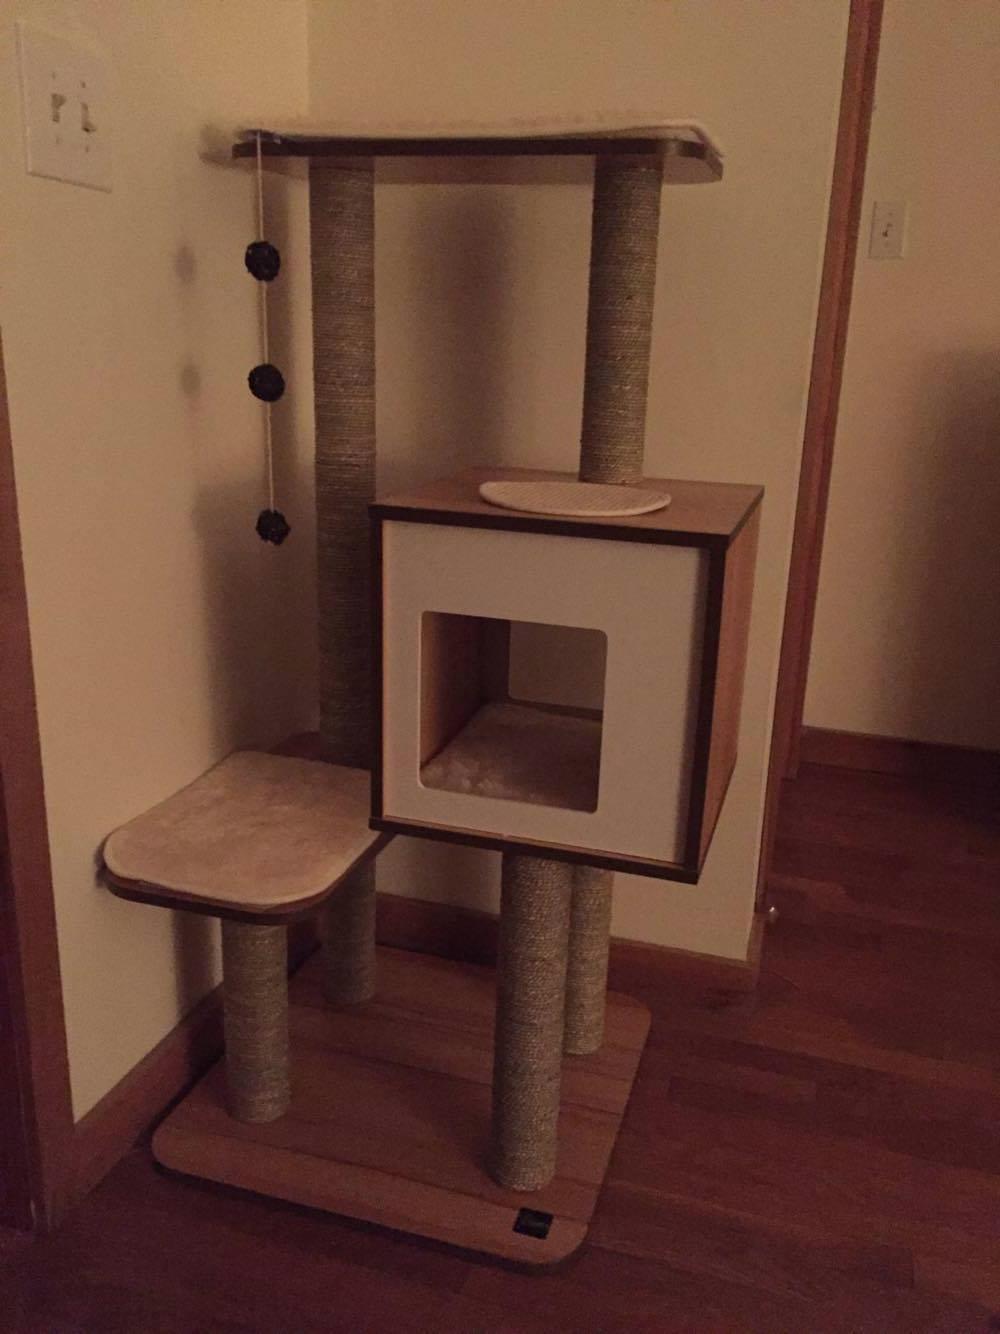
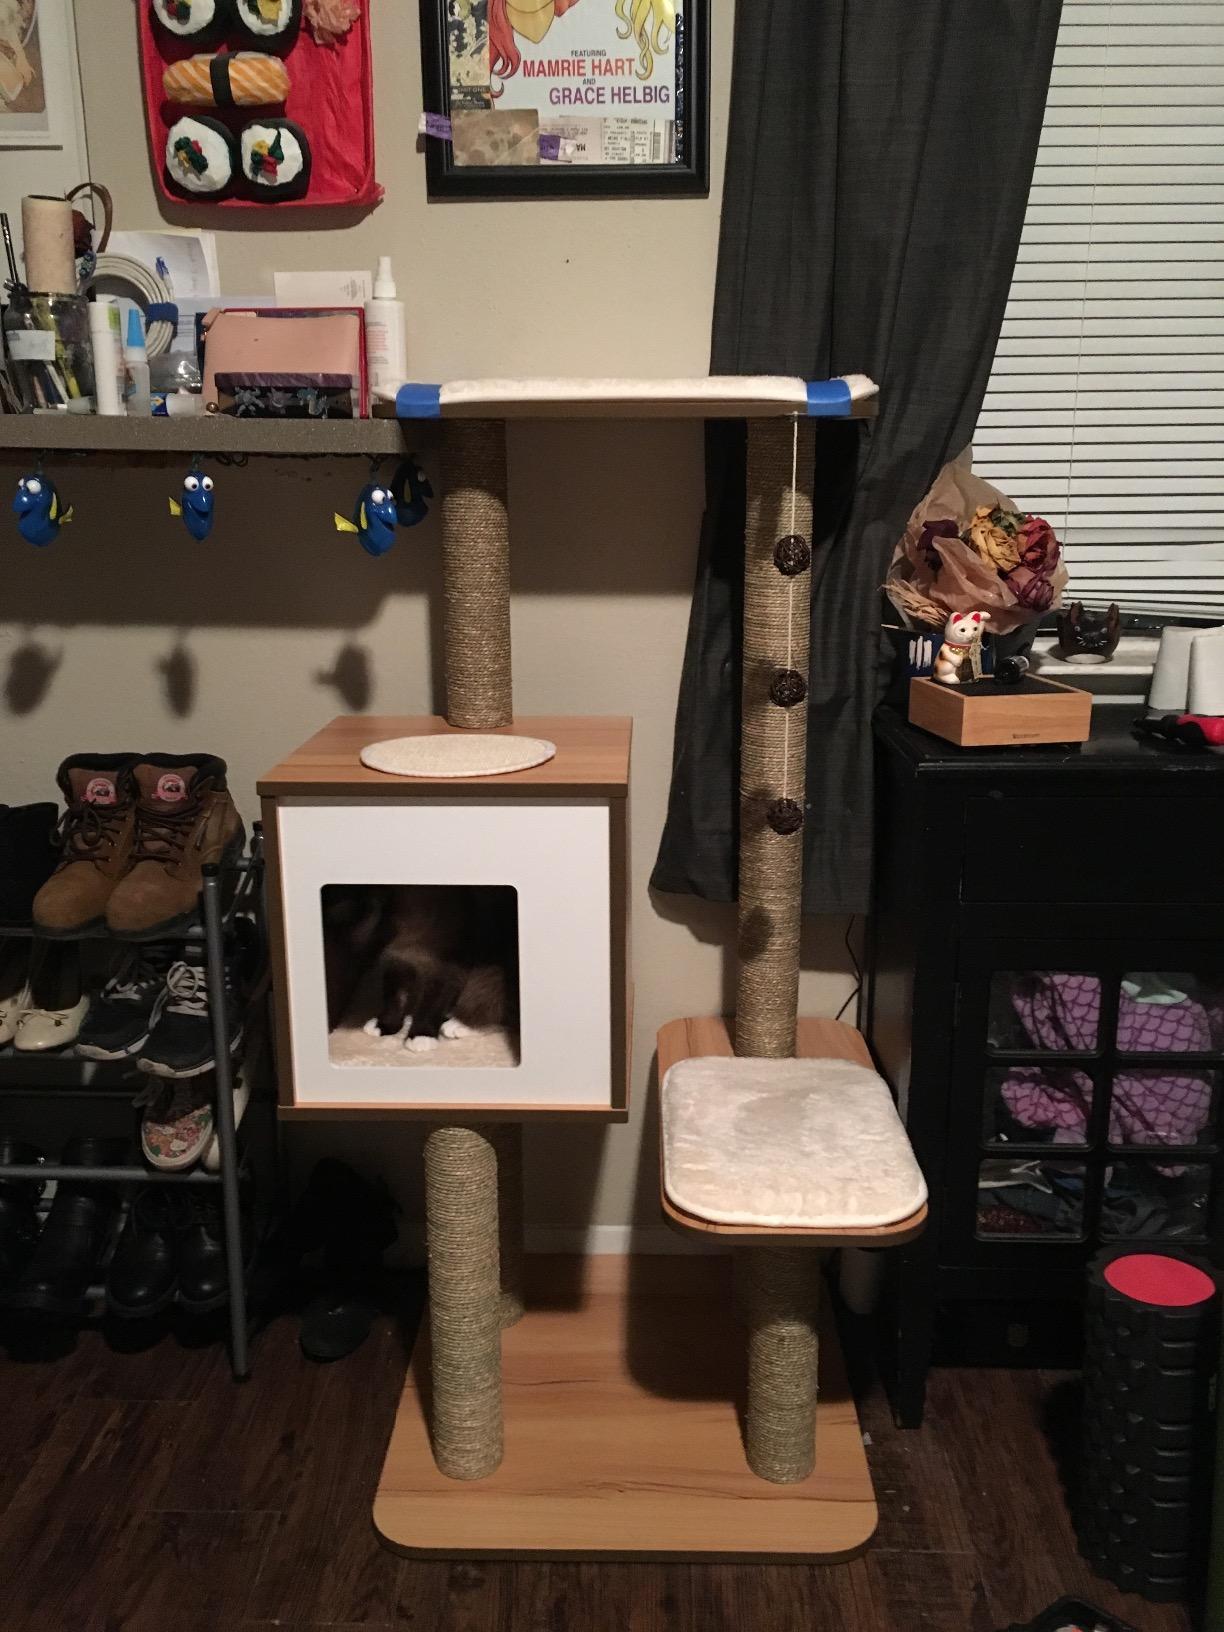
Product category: items_cat tree
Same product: yes